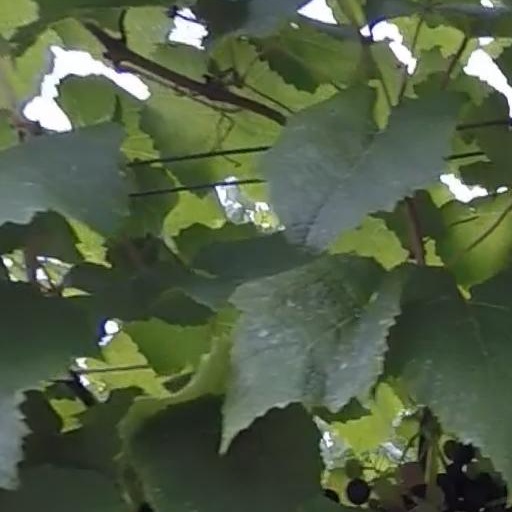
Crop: grape